Lucas Kaufmann

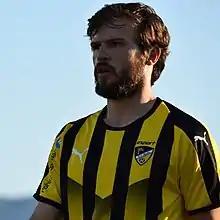
Kaufmann with Honka in 2018

Lucas Paz Forsten-Kaufmann (born 26 March 1991) is a Brazilian professional footballer for Finnish club EIF.